Krajanów

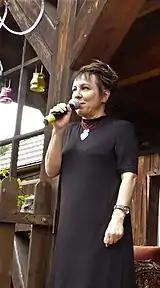
Olga Tokarczuk during the Literary Heights Festival in Krajanów

Although born in Sulechów near Zielona Góra, Nobel Prize laureate Olga Tokarczuk has lived in this village since 1998. Tokarczuk also manages her private publishing company "Ruta" in Krajanów.